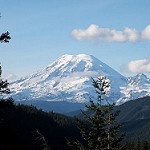
Label: mountain